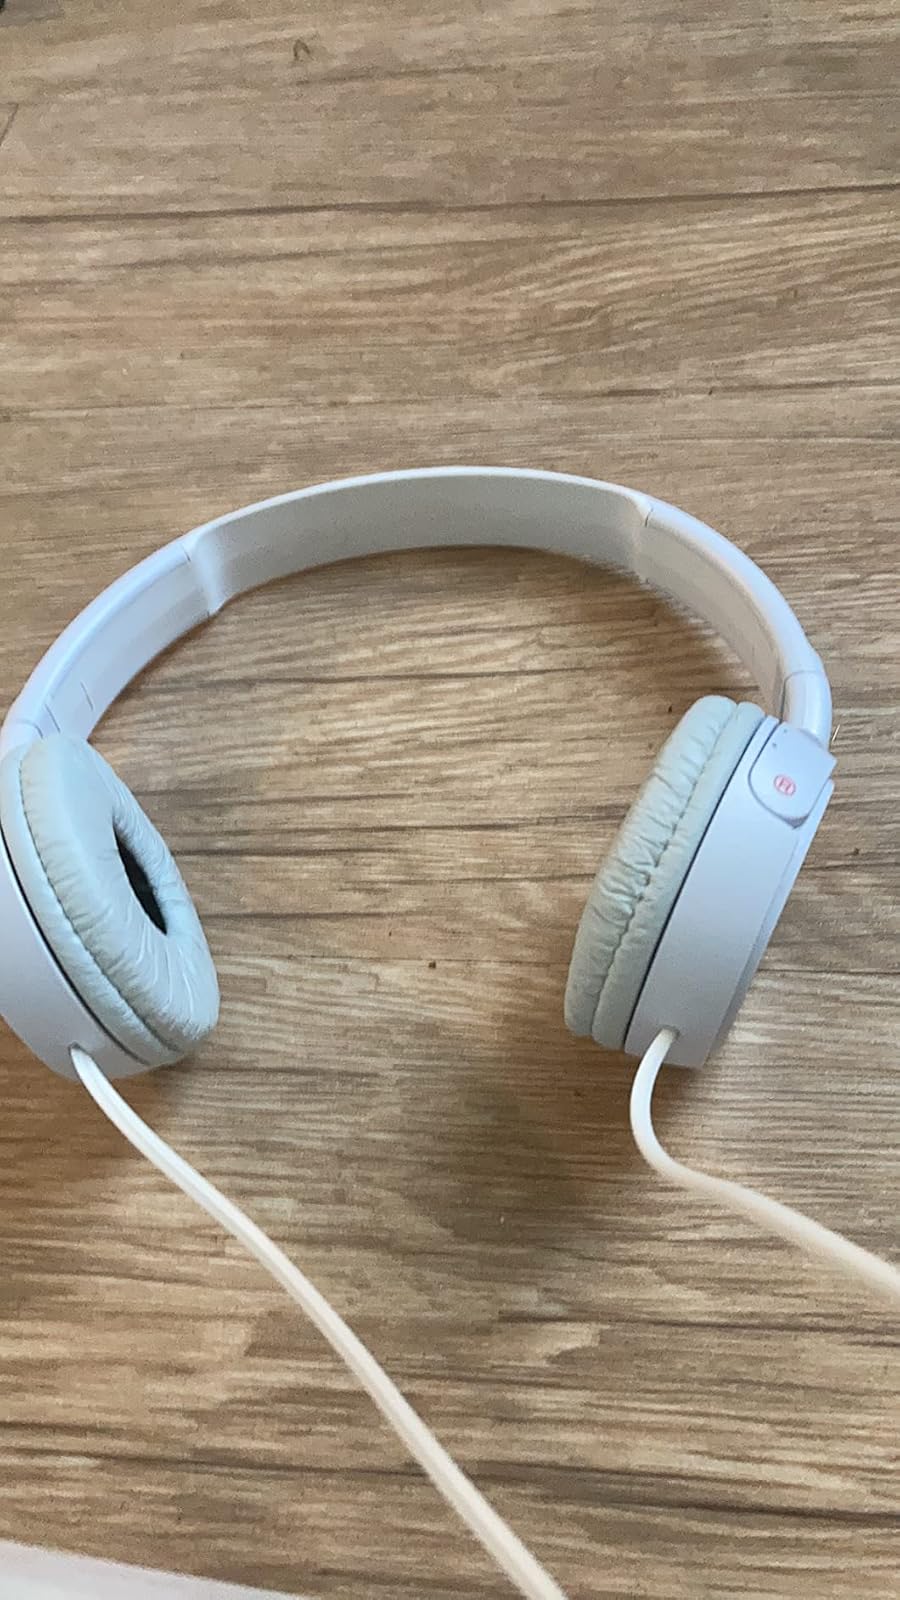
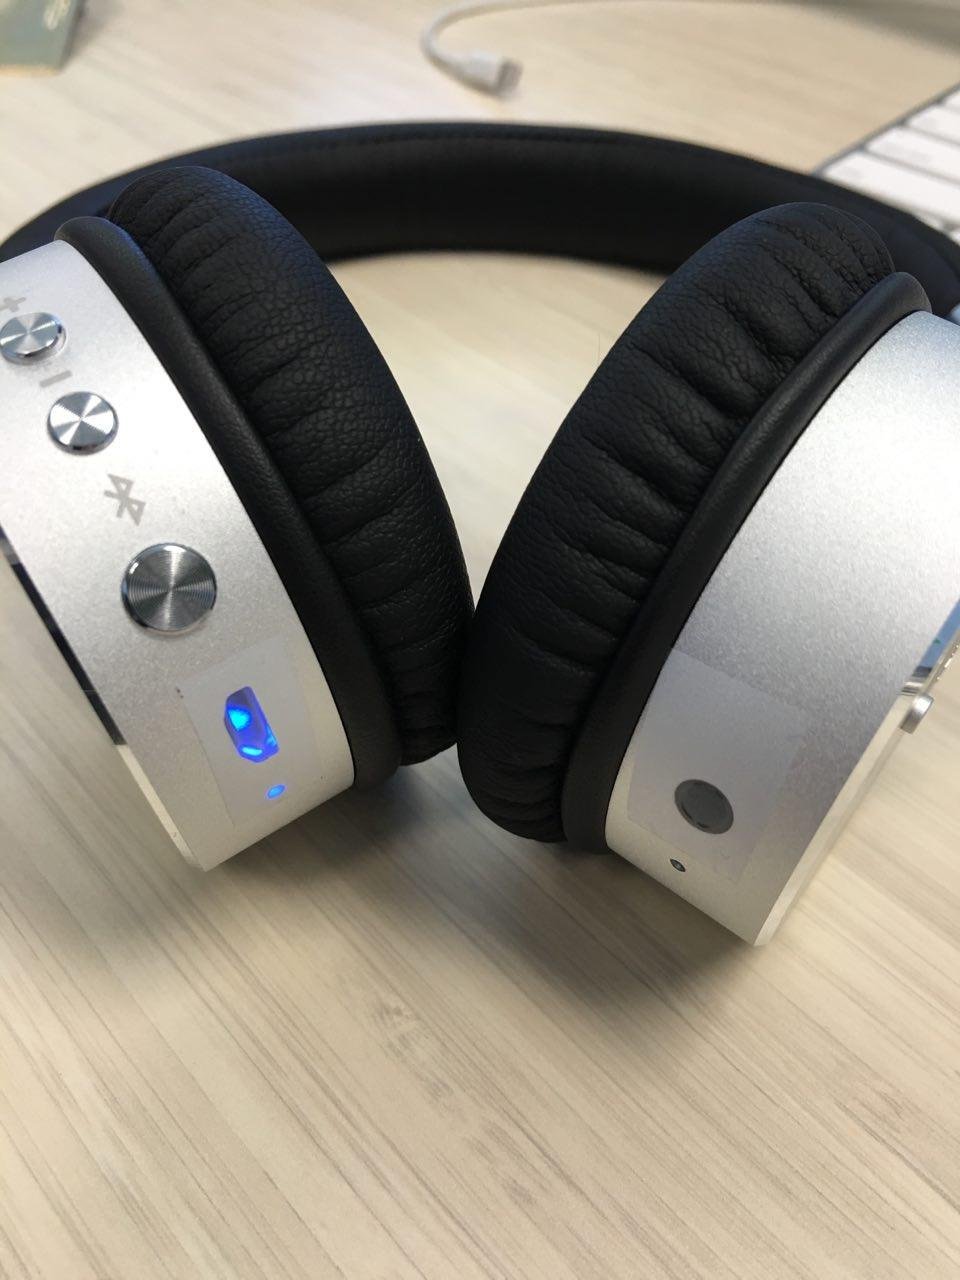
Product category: headphones
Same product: no